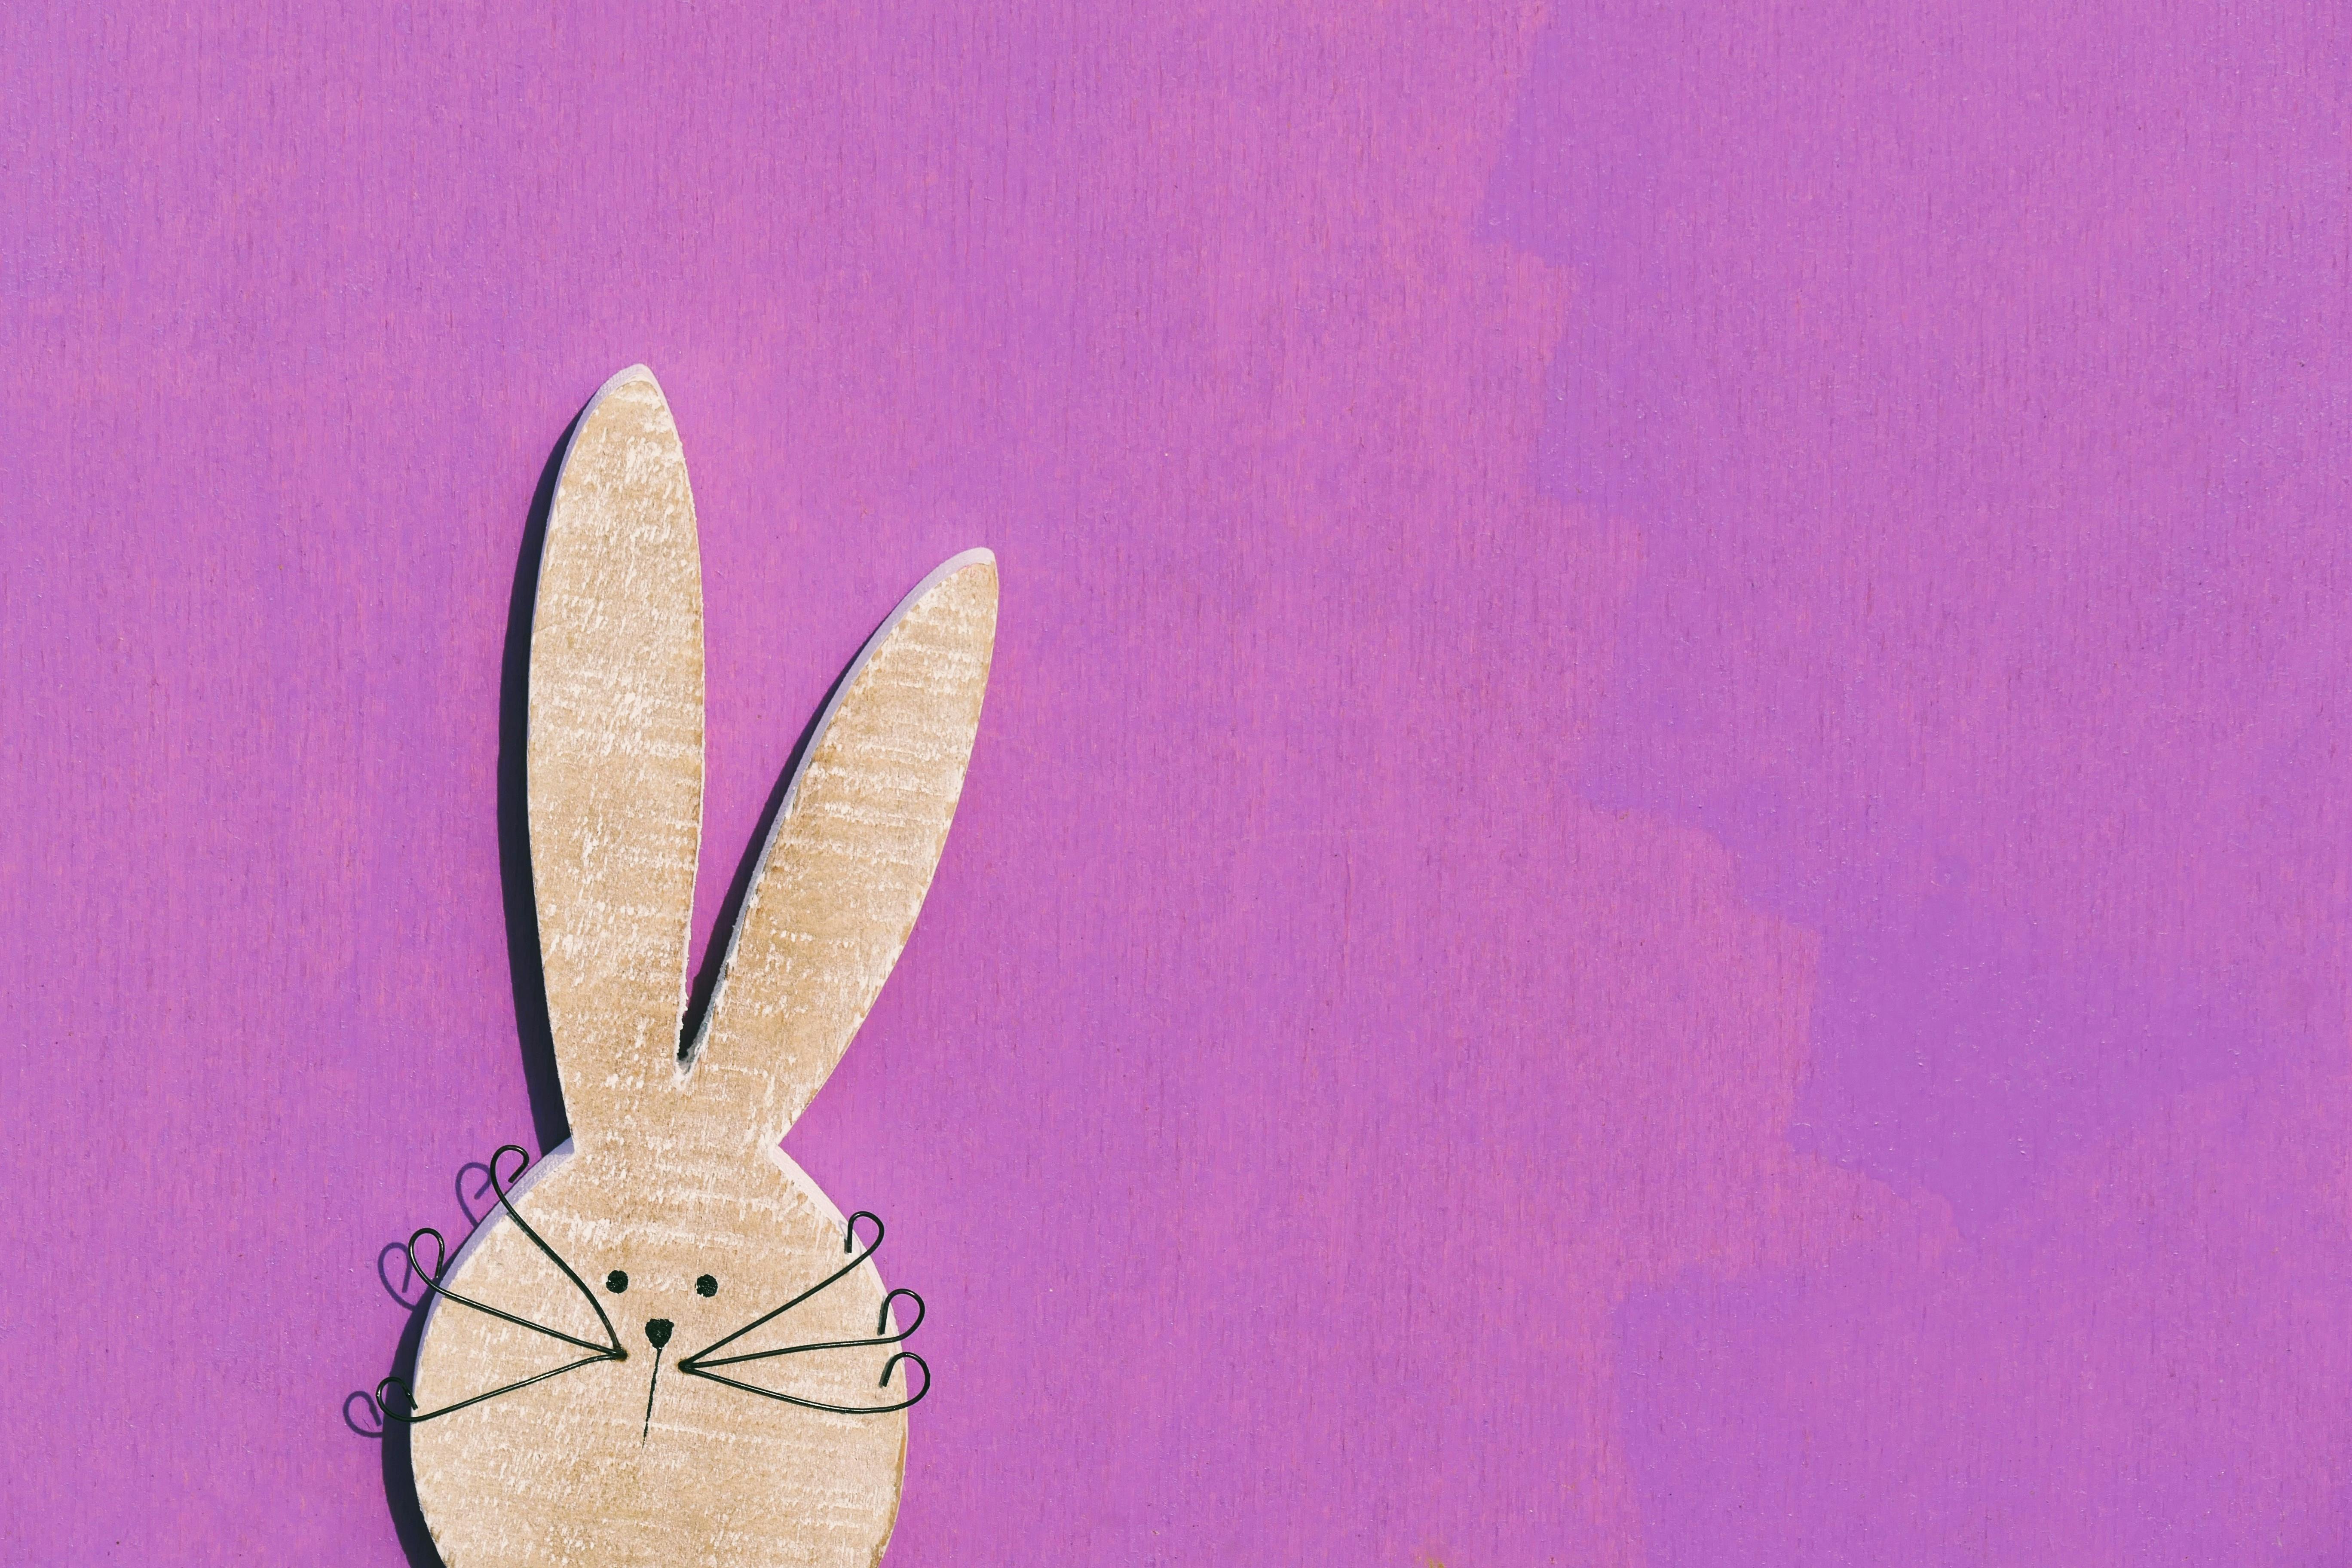
art, purple, gesture, rabbit, violet, Rabbits and Hares, magenta, hare, circle, petal, event, illustration, font, symmetry, drawing, grass, easter bunny, graphics, fashion accessory, Pedicel, happy, domestic rabbit, still life photography, plant stem